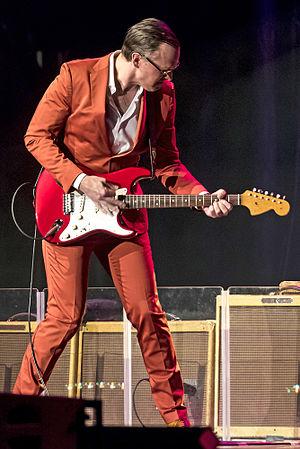
La chronologie du blues présente sur une échelle de temps les événements marquants de chaque année dans le domaine du blues et des différents courants qui en sont issus, comme le boogie woogie ou le rhythm and blues.